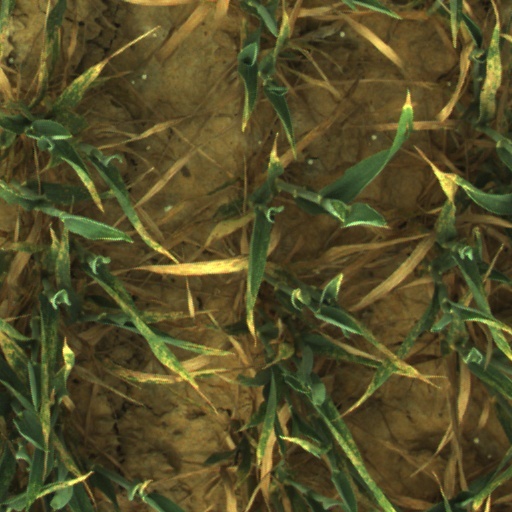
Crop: wheat